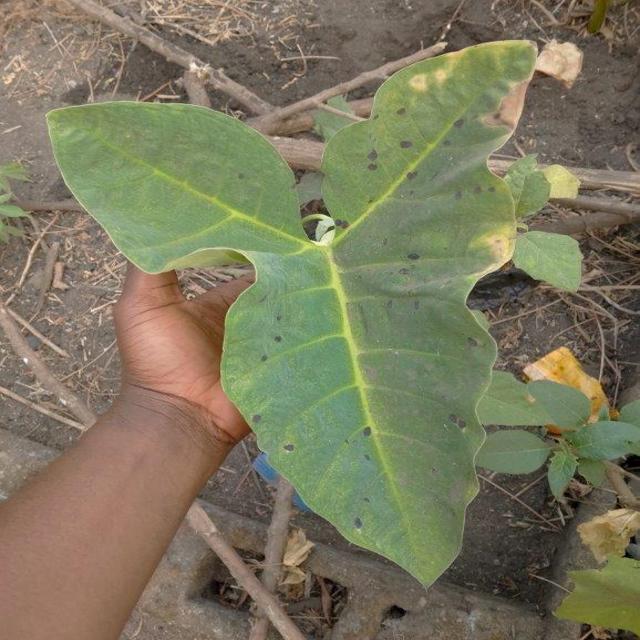
Label: Early_Blight